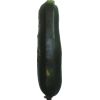
Label: Zucchini dark 1